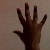
The image shows a hand gesture representing the number 5 in Indian Sign Language.